Renaldo and Clara

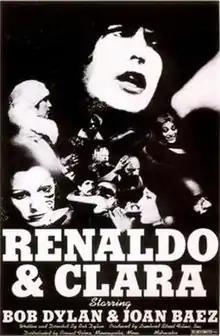
Theatrical release poster

Renaldo and Clara is a 1978 American film directed by Bob Dylan and starring Bob Dylan, Sara Dylan and Joan Baez. Written by Dylan and Sam Shepard, the film incorporates three distinct film genres: concert footage, documentary interviews, and dramatic fictional vignettes reflective of Dylan's song lyrics and life.